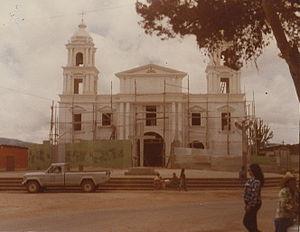
Cet article recense les cathédrales du Guatemala.